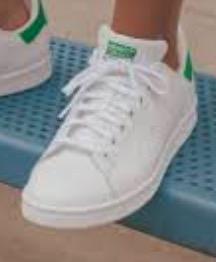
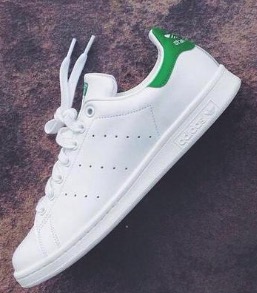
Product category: misc
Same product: yes